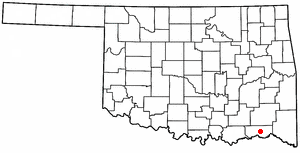
Hugo (Oklahoma)
Hugos beliggenhed i Oklahoma
Hugo er en amerikansk by og administrativt centrum for det amerikanske county Choctaw County i staten Oklahoma. I 2000 havde byen et indbyggertal på 5.536.